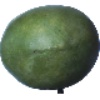
Label: mango